Testudo (mascot)

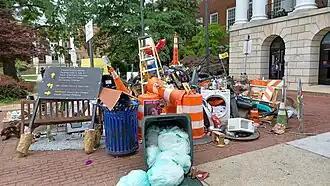
Offerings left to the Testudo statue outside McKeldin Library on reading day of the Spring 2023 semester

The nose of the statue outside McKeldin Library is polished by passers-by that have rubbed it for good luck. Around finals week, students start giving offerings to Testudo in the hope of good grades. Offerings began as small items such as alcohol, books, clothing, coins, food, and even letters to Testudo himself. However, in recent years, offerings have become much larger, with students offering furniture items and even stolen campus property such as traffic cones, road signs, trash cans, electric scooters, and streetlamps ripped from the ground. In 2013, the Testudo statue caught fire because of an ill-advised mixture of flammable offerings and a lit candle. Local news channels reported about this event and it trended on Twitter. During the COVID-19 pandemic, campus guidelines included instructions to not rub the statue's nose unless using disinfectant wipes before and after to clean it.